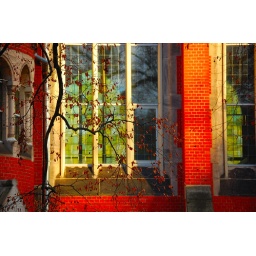
Reflections in a  neighborhood church window  in Stuttgart, Germany.